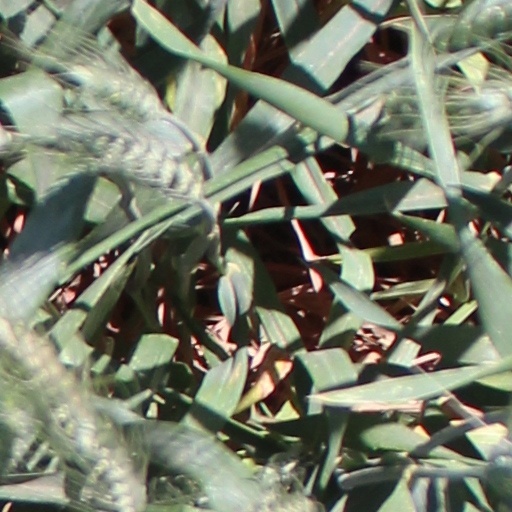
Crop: wheat